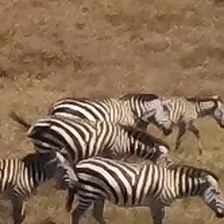
Pose orientation: right